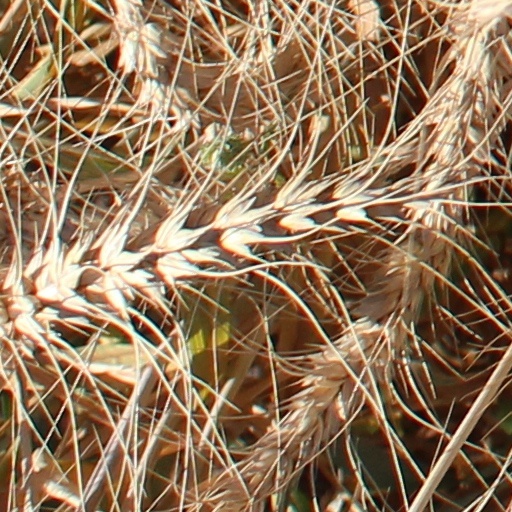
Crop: wheat